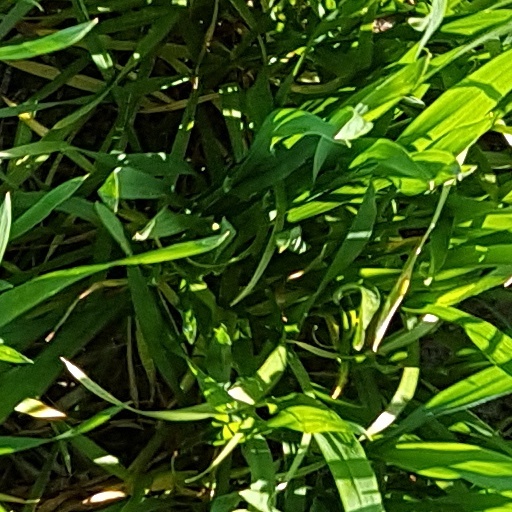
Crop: wheat